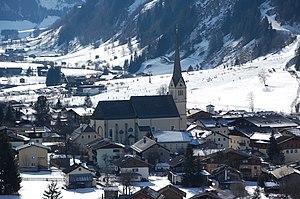
Rauris, vue sur le village.
Rauris est un village autrichien de 3 150 habitants qui est situé dans le sud du Land de Salzbourg, dans le district de Zell am See. Le village est surtout célèbre pour le sport d’hiver. Autrefois, Rauris, marktgemeinde, était connu pour l'exploitation de l’or.